Rock Creek Railway

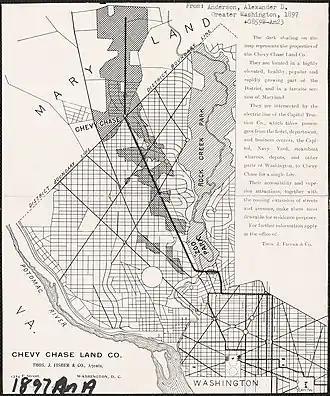
The Rock Creek Railway streetcar line is shown on this 1897 map of property owned by the Chevy Chase Land Company.

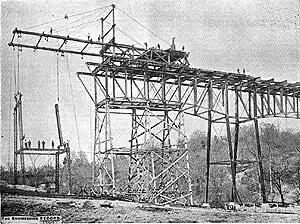
Construction of the viaduct across Rock Creek, ca. 1891

The Rock Creek Railway, which operated independently from 1890 to 1895, was one of the first electric streetcar companies in Washington, D.C., and the first to extend into Maryland.